Karin Slaughter

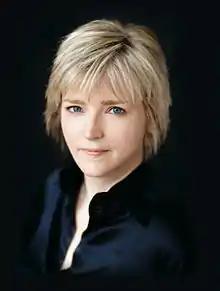
Slaughter in 2012

Karin Slaughter (born January 6, 1971) is an American crime writer. She has written 24 novels, which have sold more than 40 million copies and have been published in 120 countries. Her first novel, "Blindsighted" (2001), was published in 27 languages and made the Crime Writers' Association's Dagger Award shortlist for "Best Thriller Debut" of 2001.